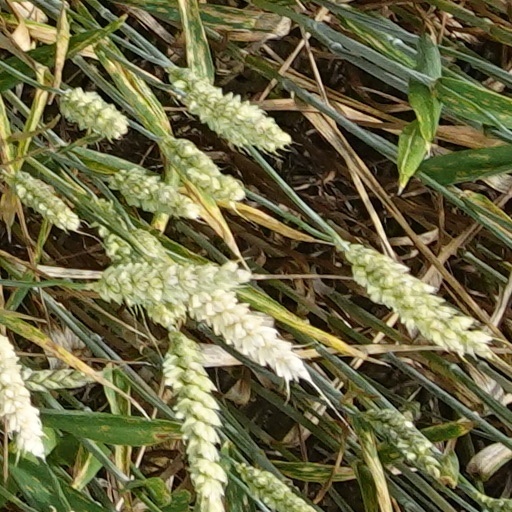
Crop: wheat